Treaty of Paris (1856)

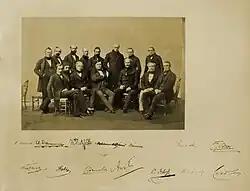
Participants of the Congress of Paris, 1856

The Treaty of Paris was signed on 30 March 1856 at the Congress of Paris with Russia on one side of the negotiating table and France, Britain, the Ottoman Empire and the Kingdom of Sardinia on the other side. The treaty came about to resolve the Crimean War, which had begun on 23 October 1853, when the Ottoman Empire formally declared war on Russia after Russian troops occupied the Danubian Principalities.